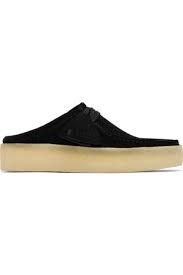
Label: Boat